Type 360 Radar

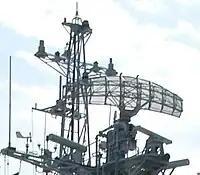
Rear view of Type 360 radar deployed on Type 053H3 Frigate

The Type 360 is Chinese air/surface search radar. It is manufactured by Yangzhou Marine Electronic Instruments Research Institute (扬州船用电子仪器研究所)/ No. 723 Institute and is reportedly based on Selenia RAN-10S / SPS – 774.